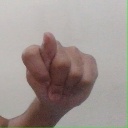
अक्षर: ट